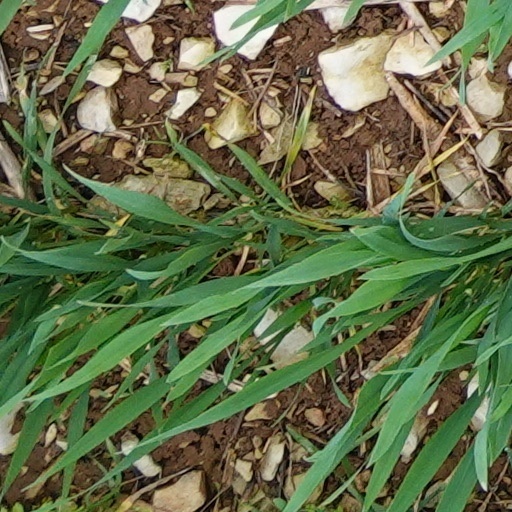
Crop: wheat